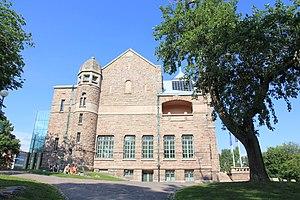
LPR-arkkitehdit Oy est un Cabinet d'architecte fondé en 1976 à Turku en Finlande